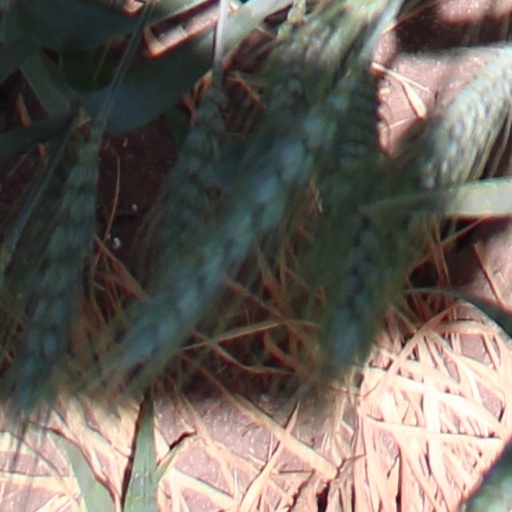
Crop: wheat